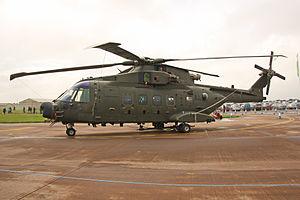
L'EH101 est un hélicoptère de transport produit par le constructeur italien AgustaWestland